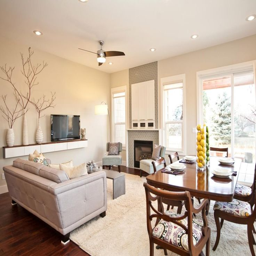
this open concept living and dining room is comfortable and communal , making this space great for entertaining .